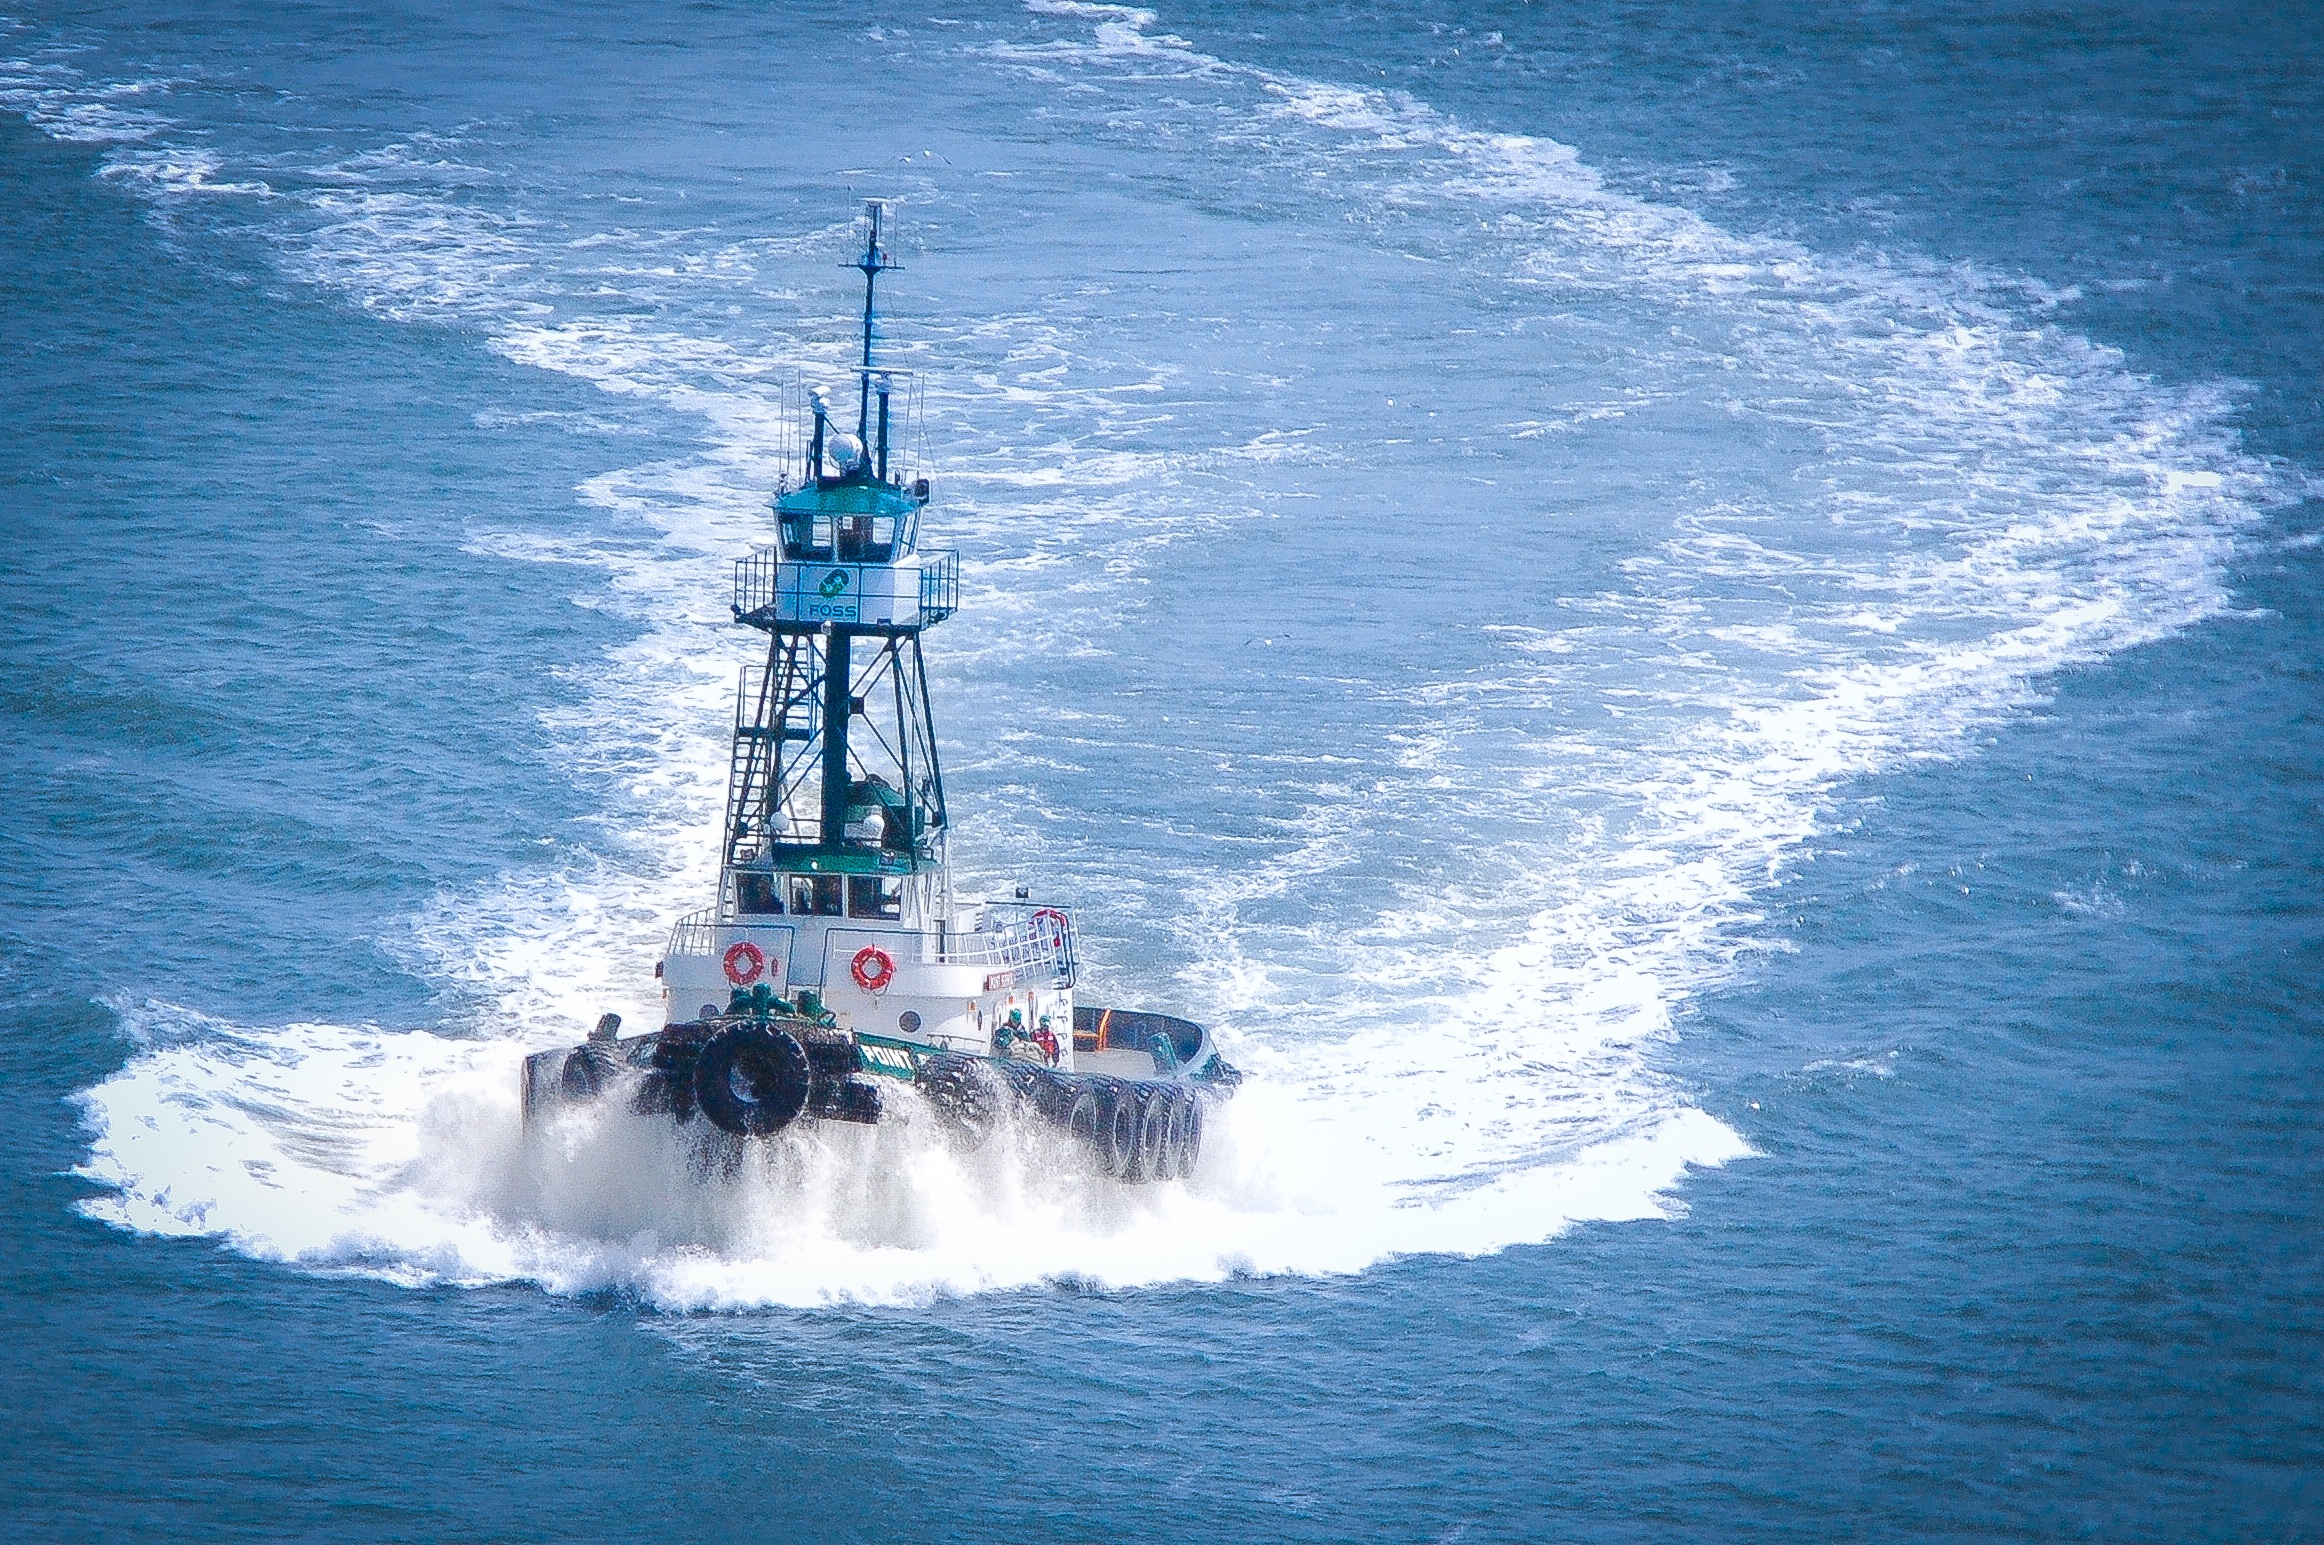
sea, ocean, ship, travel, san francisco, vehicle, arctic, tugboat, watercraft, tug boat, destroyer, offshore drilling, guided missile destroyer